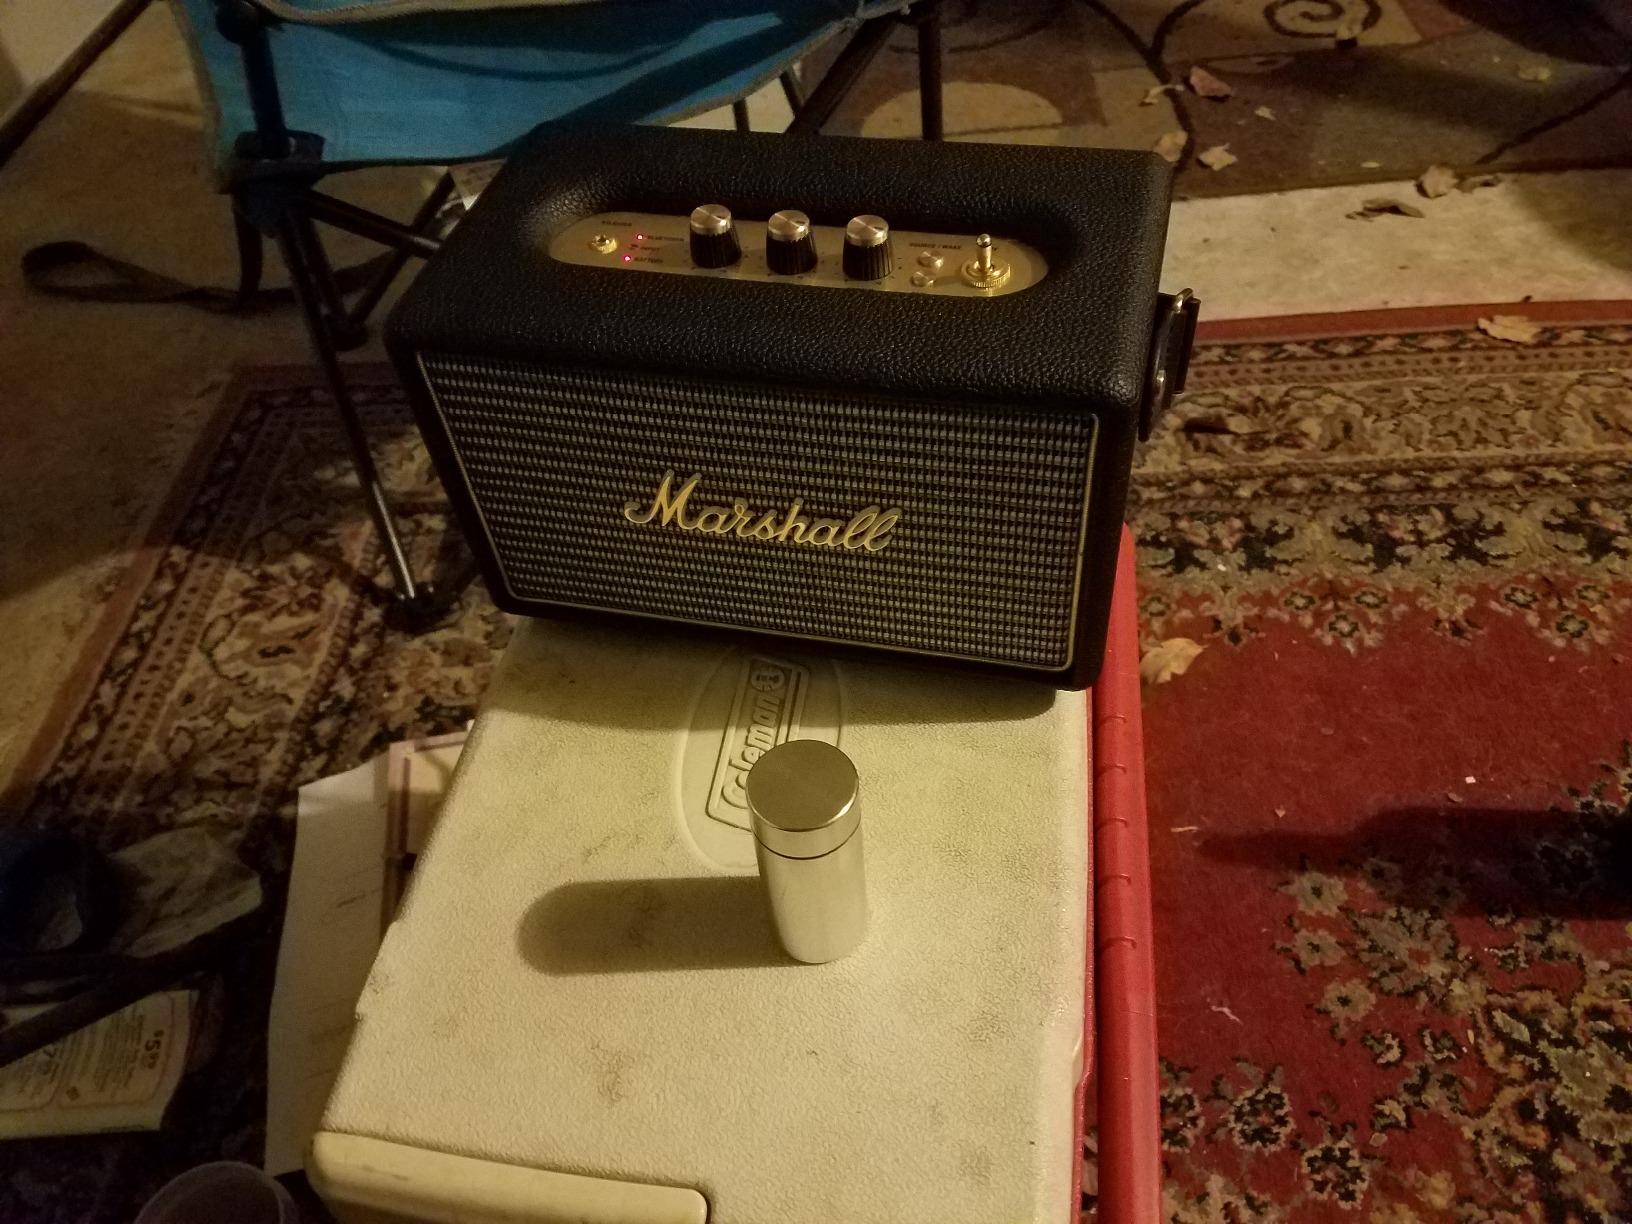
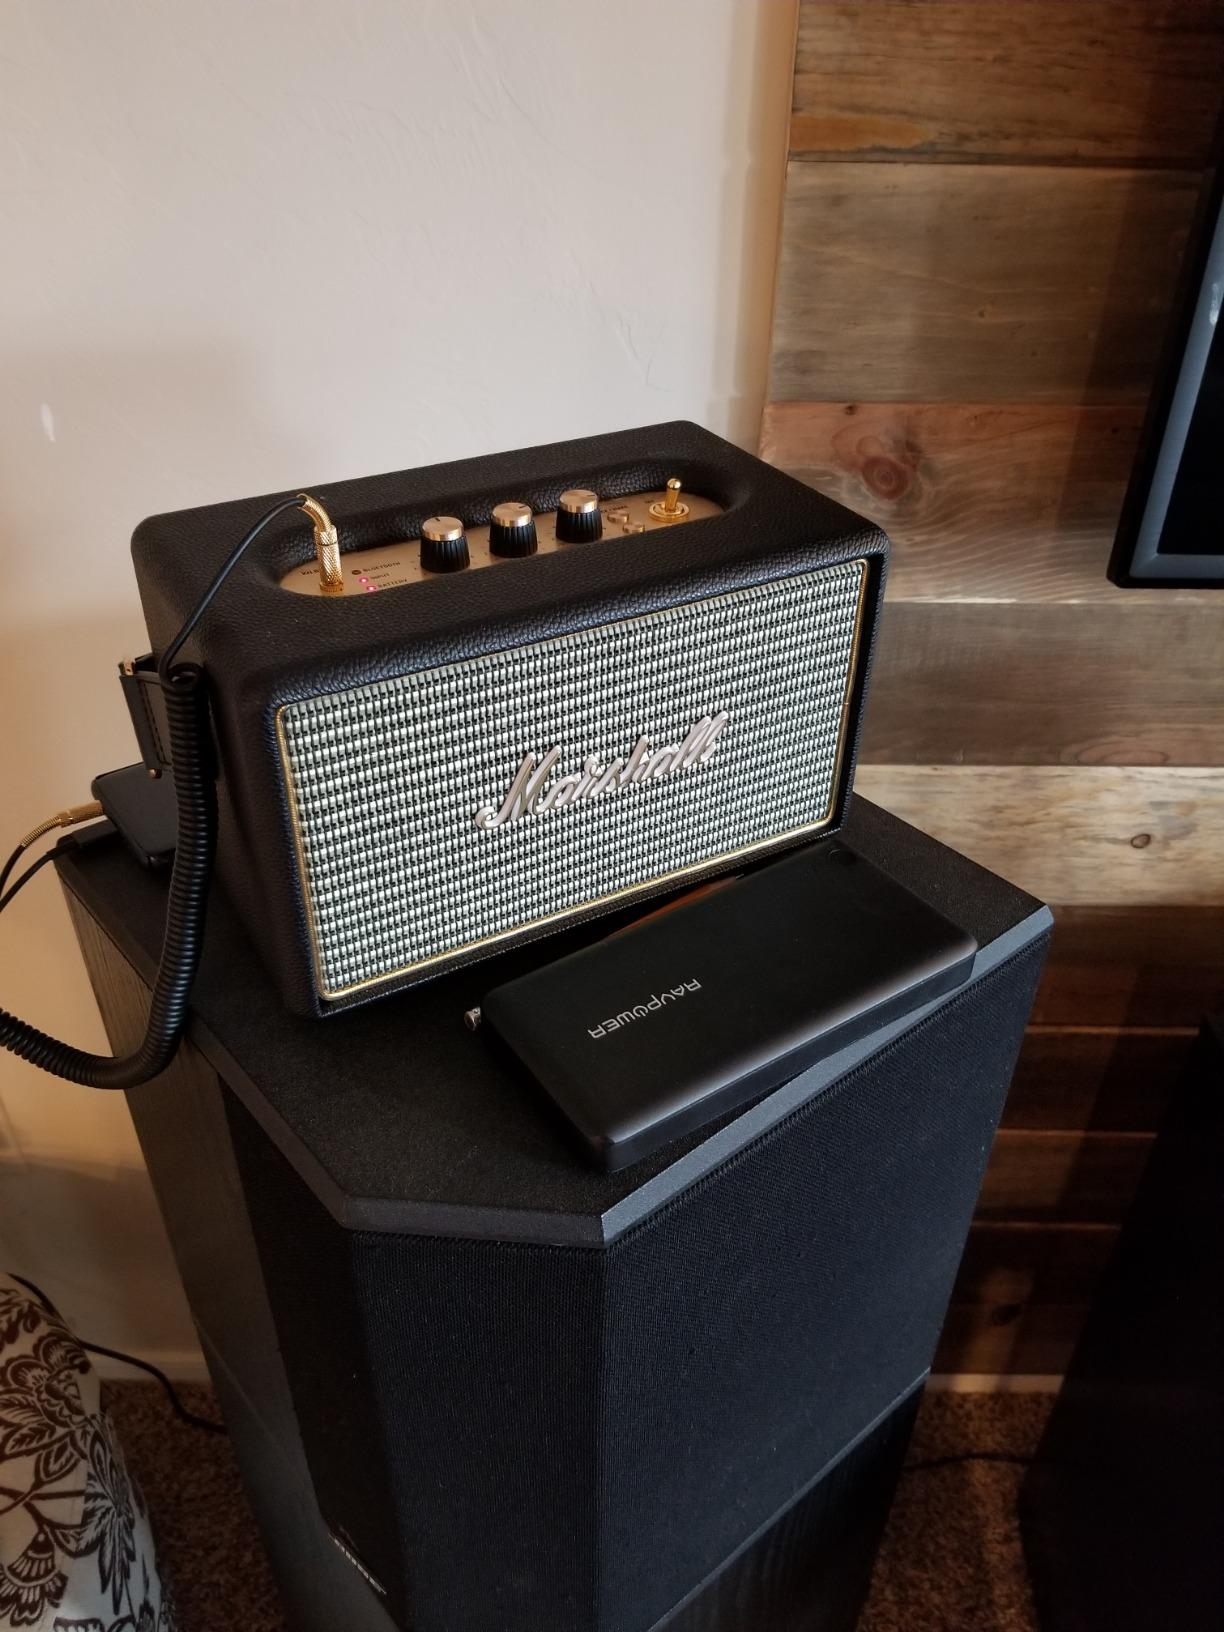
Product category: speaker
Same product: yes